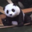
Label: bear